Bev Sage

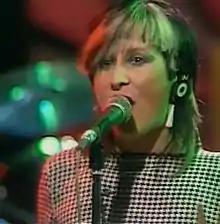
Sage in 1980

Bev Sage is a British artist and singer/songwriter. Sage and Steve Fairnie were the 1980s electronic pop-duo the Techno Twins (also known as The Technos). Sage had UK chart success with "Falling in Love Again" and was a featured artist on the Modern Romance song "Queen of the Rapping Scene (Nothing Ever Goes the Way You Plan)", which reached #37 in the UK Singles Chart and which she performed on "Top of the Pops". Sage's vocals were also recorded for Monty Python's film "The Meaning of Life", and she has been featured in numerous other music of other music and arts projects.